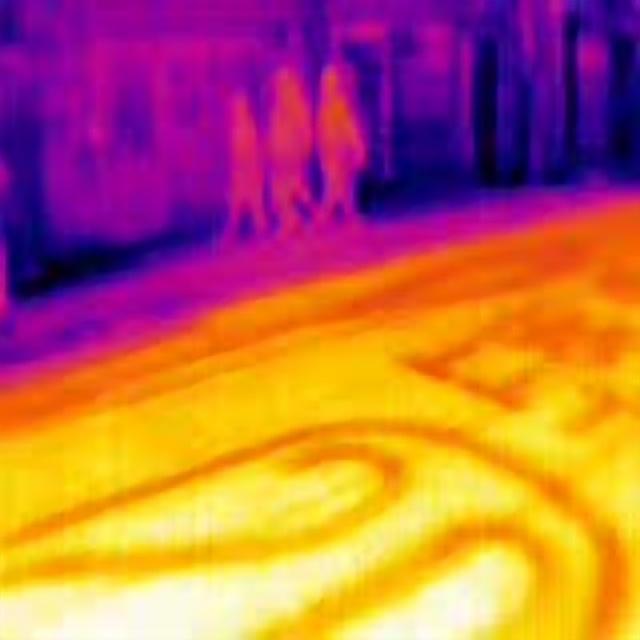
Detected objects:
label: person
label: person
label: person